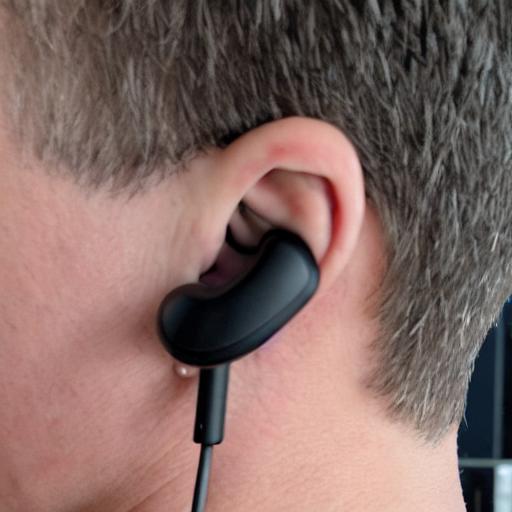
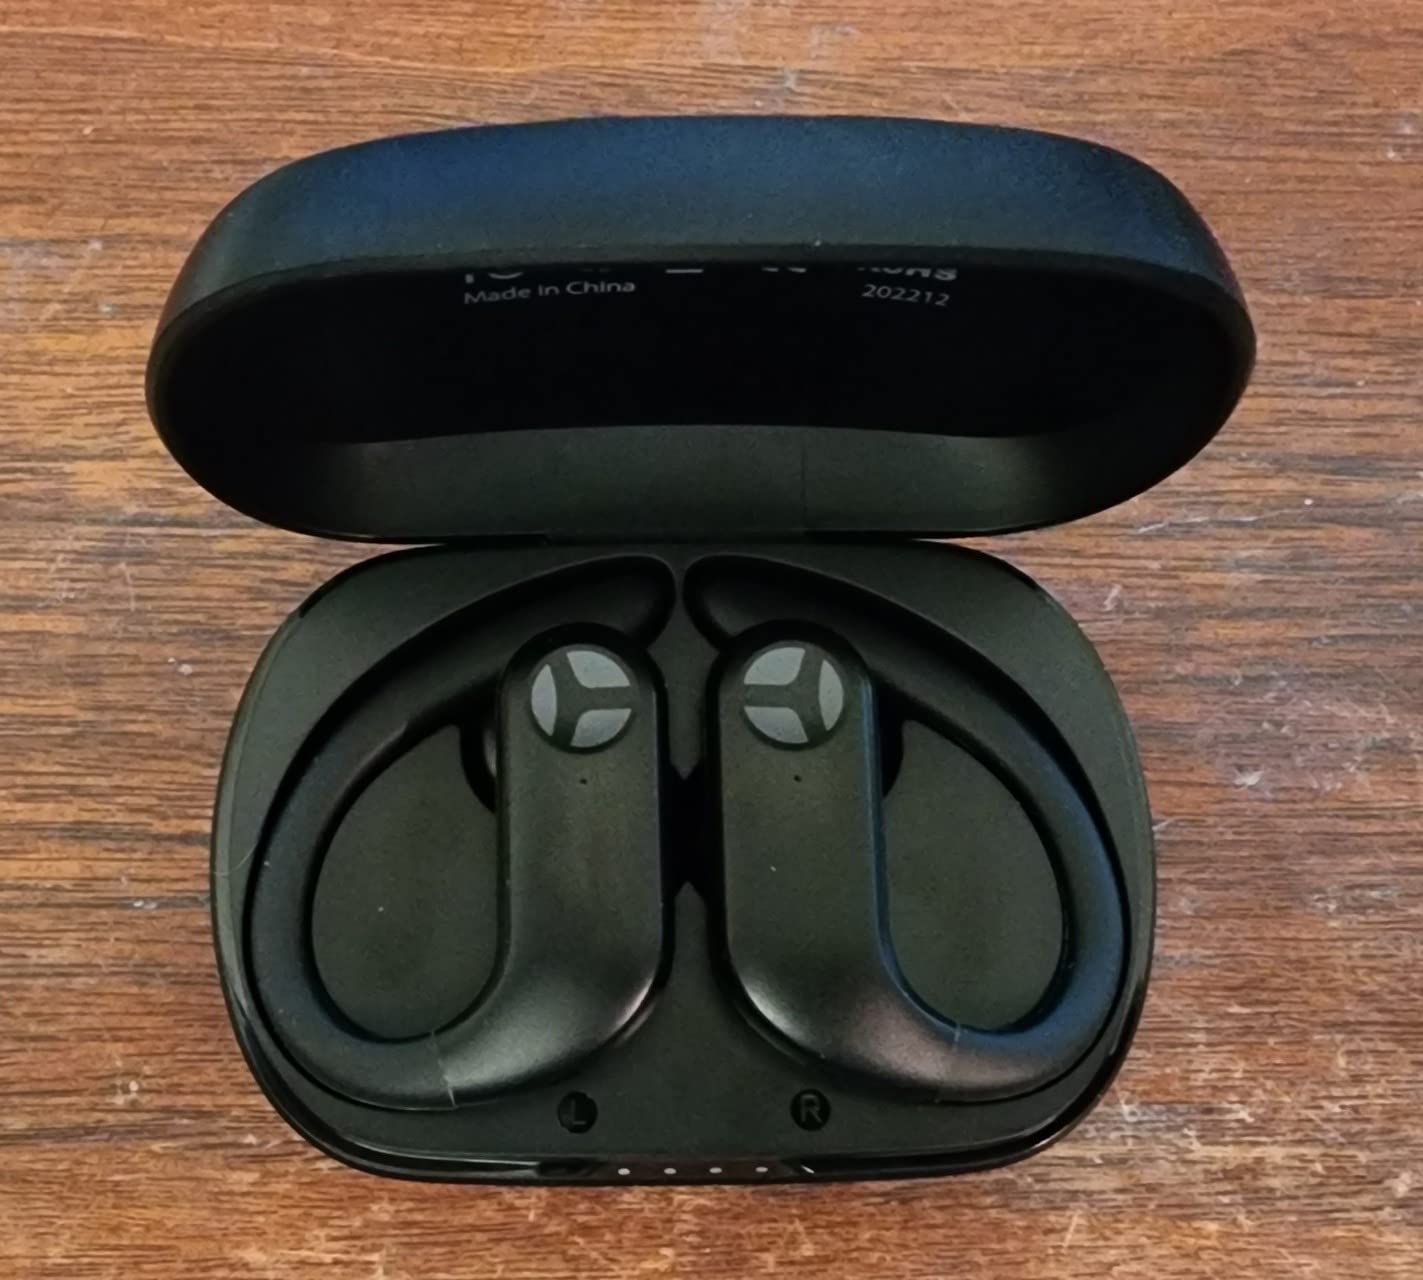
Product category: earbuds
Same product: no